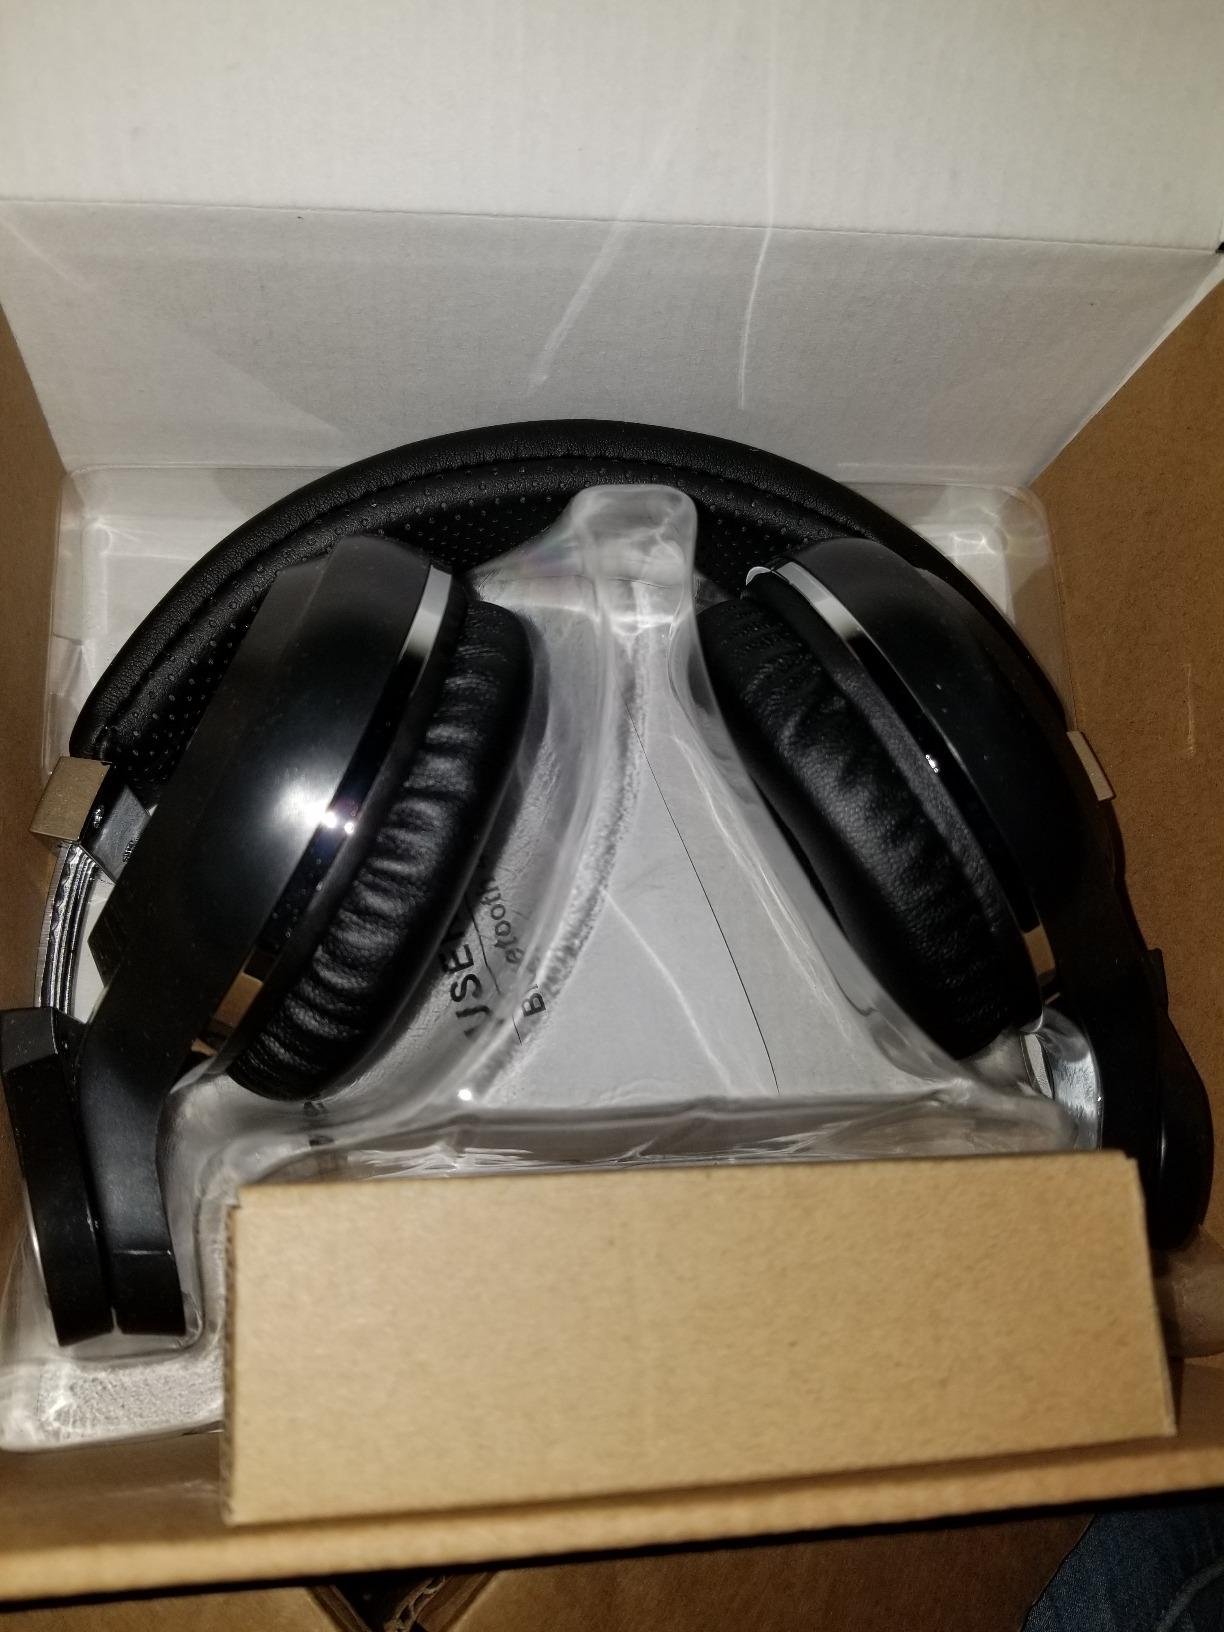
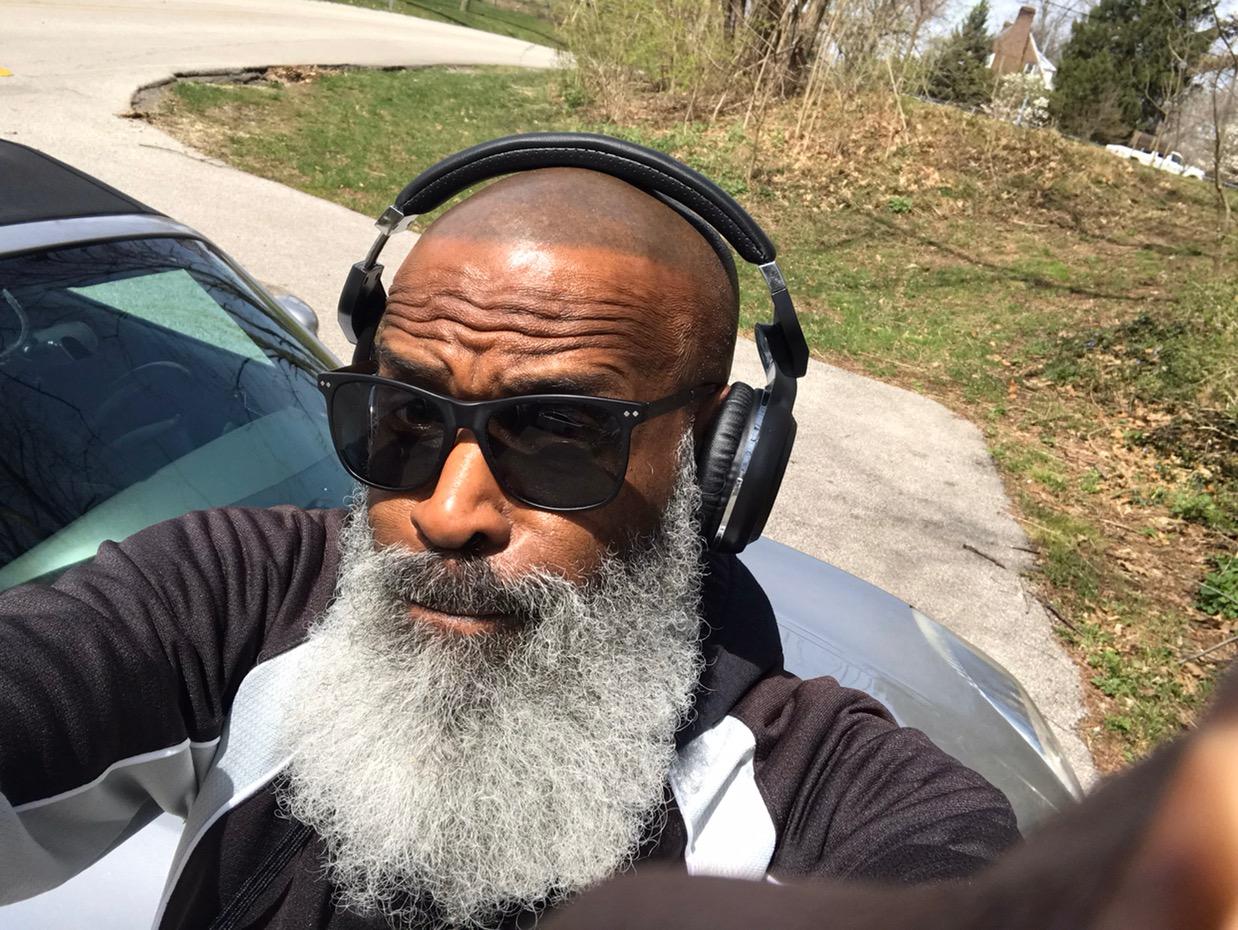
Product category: headphones
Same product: yes